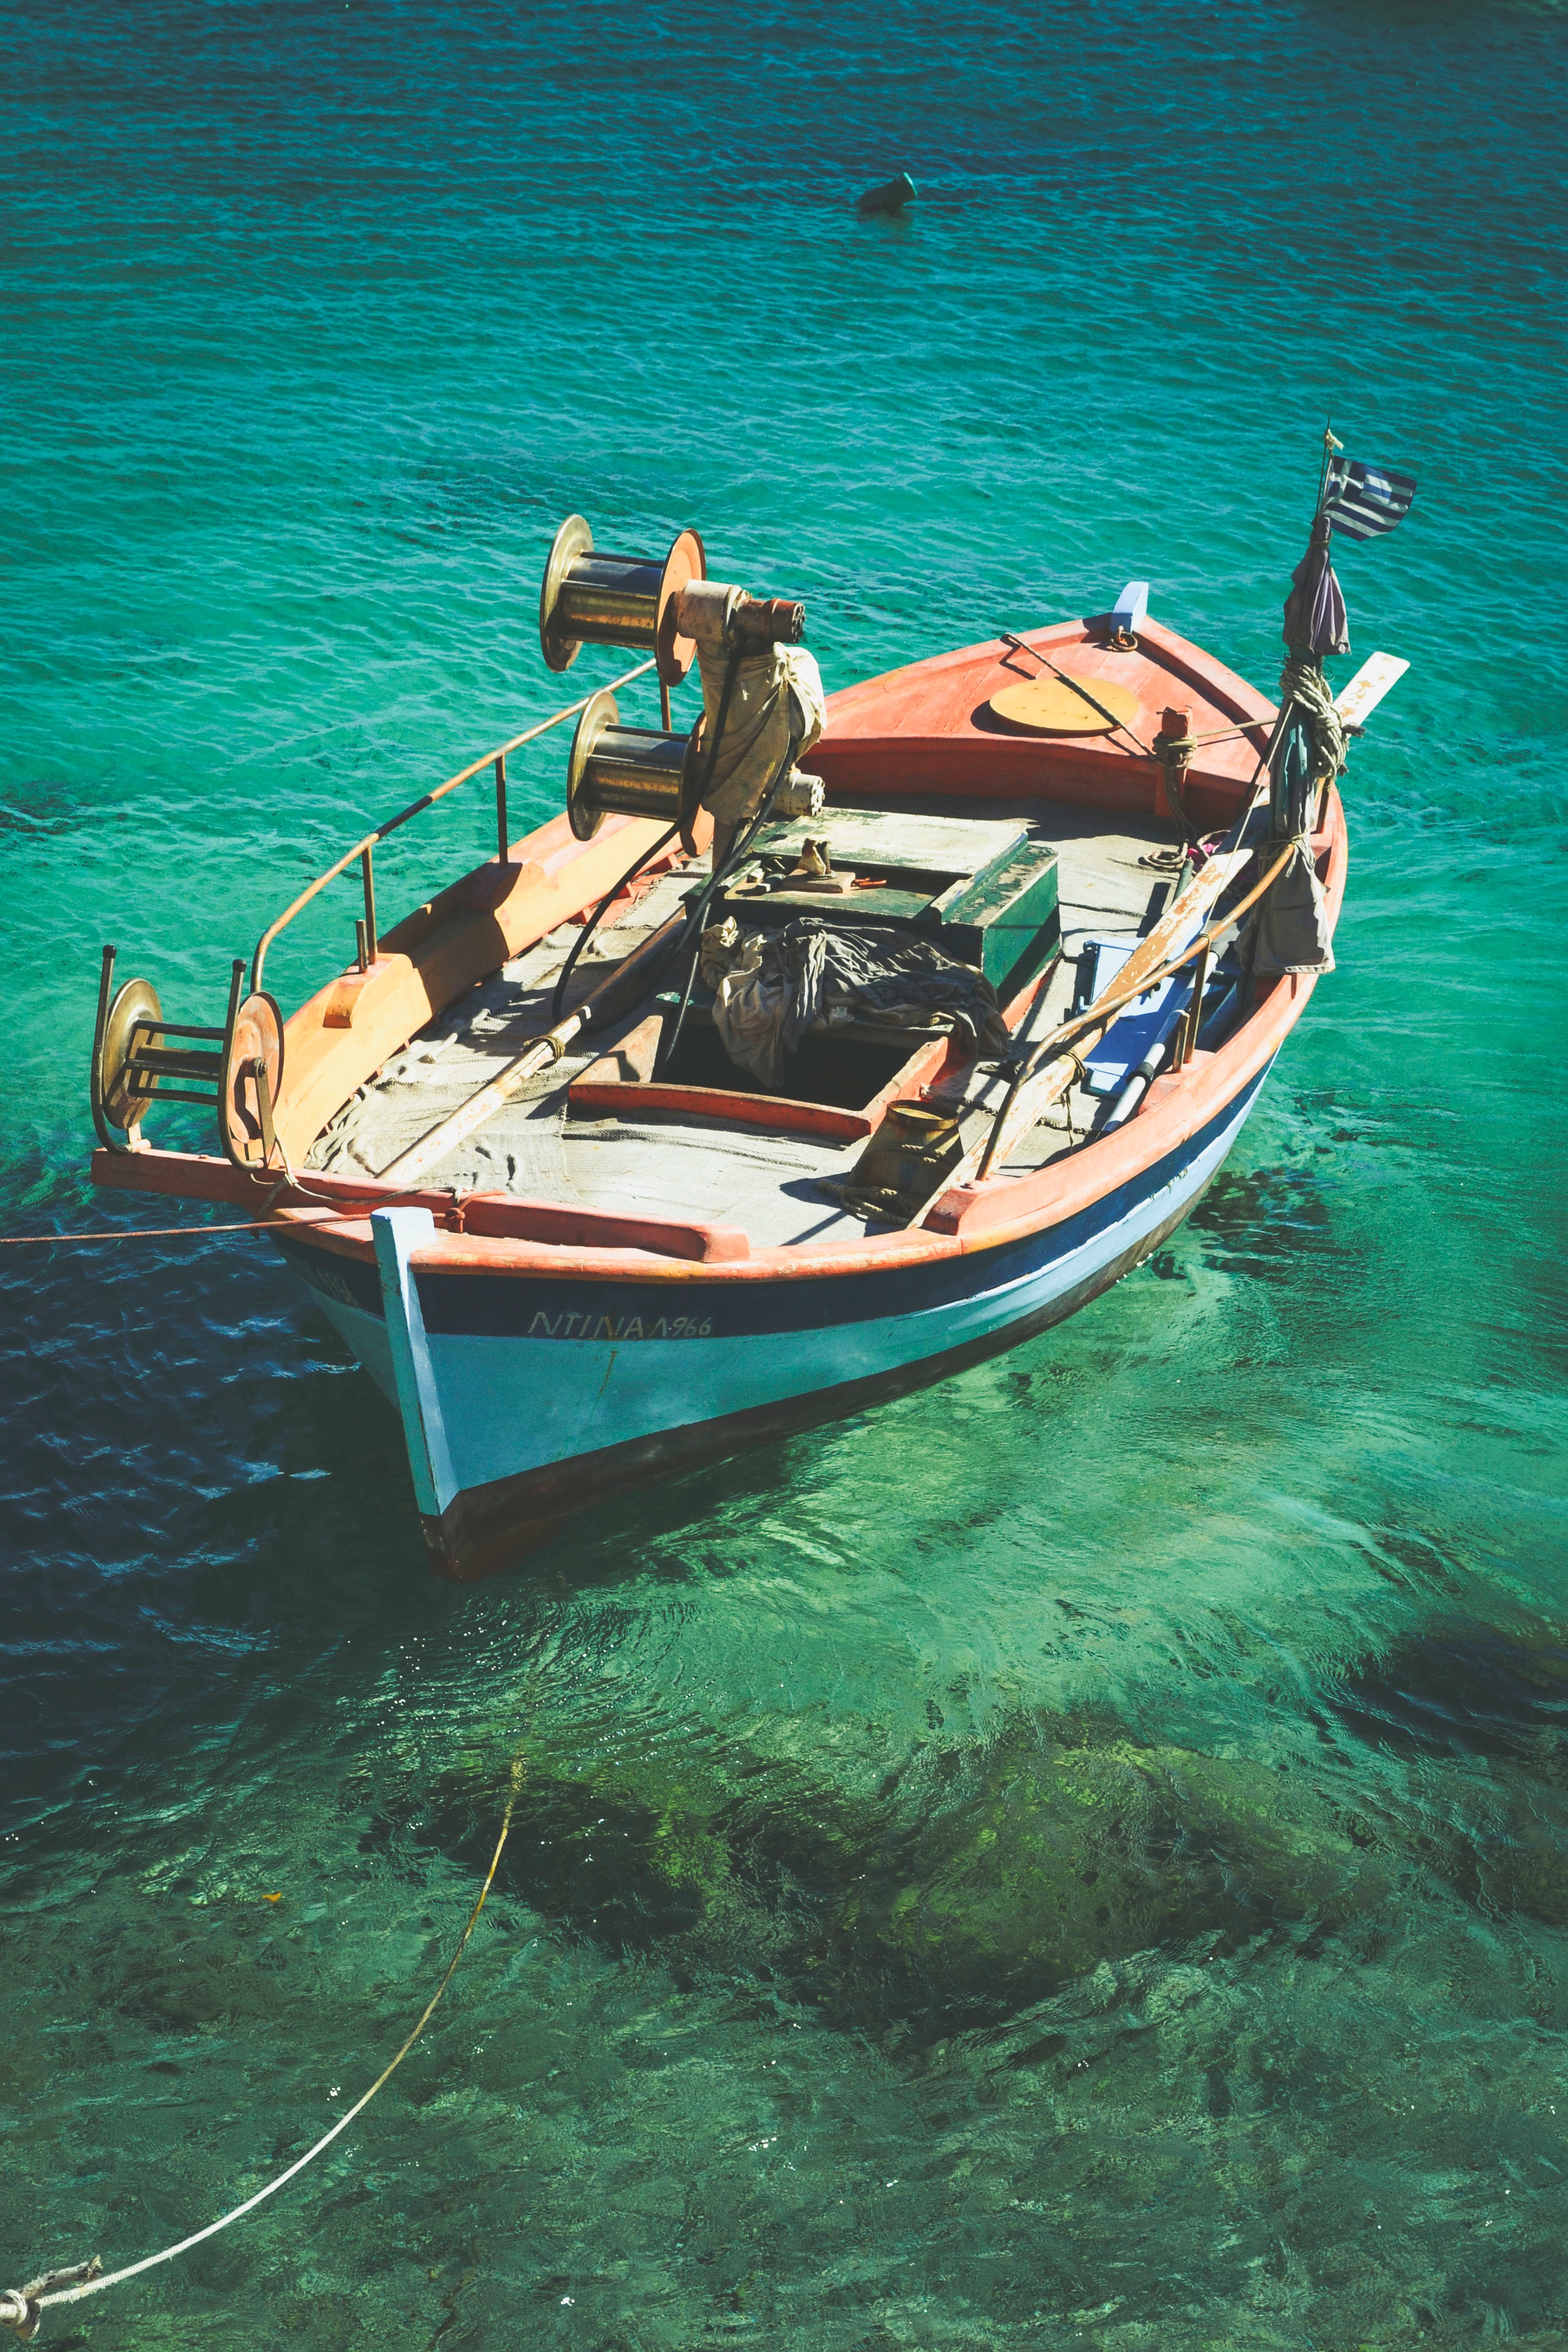
sea, boat, vehicle, bay, motorboat, watercraft, fishing vessel, dinghy, watercraft rowing